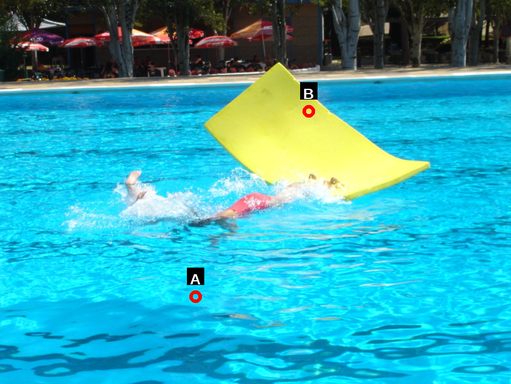
Question: Two points are circled on the image, labeled by A and B beside each circle. Which point is closer to the camera?
Select from the following choices.
(A) A is closer
(B) B is closer
Answer: A